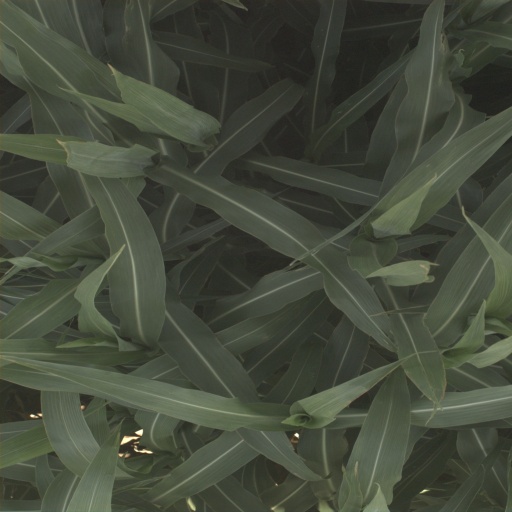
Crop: sorghum